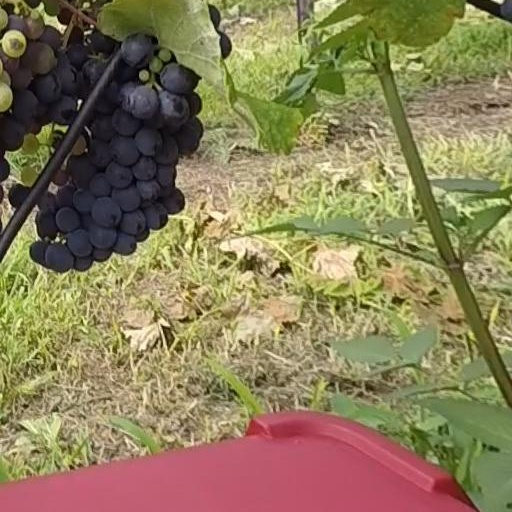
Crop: grape